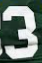
Number: 3